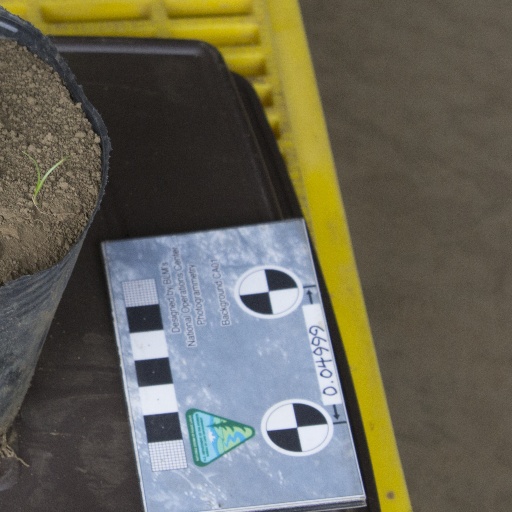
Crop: soybean